Albert Laprade

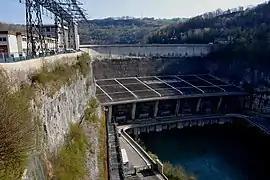
Génissiat dam on the Rhône (1939-1950)

Laprade was architect for the reconstruction of the old towns of Le Mans and Alençon.